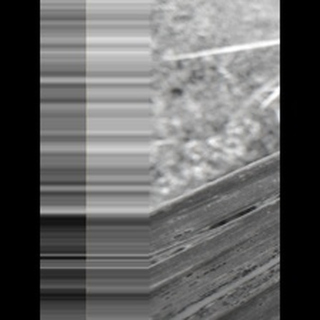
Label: sugarcane_rust